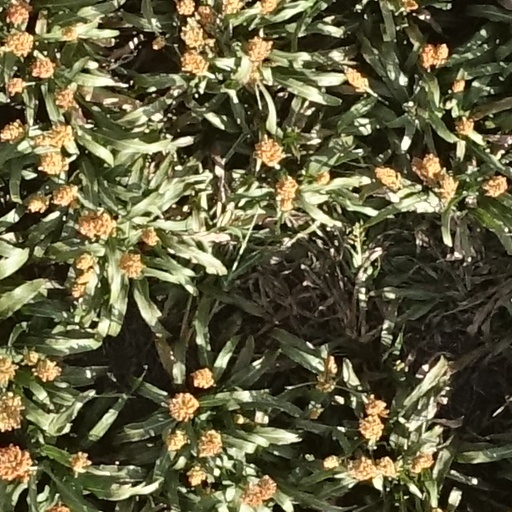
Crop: sorghum